Lagonegro Cathedral

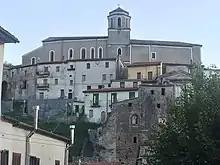
Concathedral of Lagonero.

Lagonegro Cathedral is a Roman Catholic cathedral dedicated to Saint Nicholas located in the comune of Lagonegro in Basilicata, southern Italy. Since 1976 it has been a co-cathedral of the Roman Catholic Diocese of Tursi-Lagonegro.